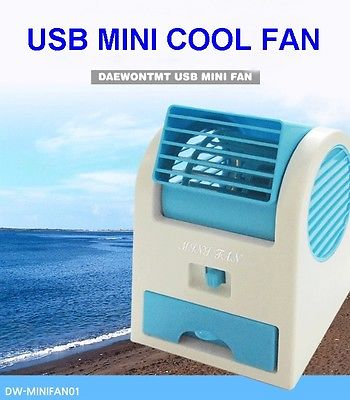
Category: fan